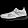
Label: Sneaker